Saint-Claude Cathedral

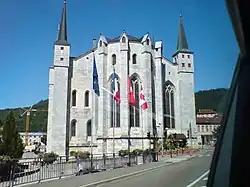
Saint-Claude Cathedral

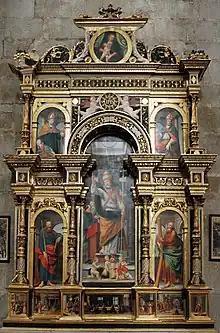
The so-called "Holbein Altar" ("Autel d'Olbein") inside the cathedral

Saint-Claude Cathedral is a Roman Catholic cathedral dedicated to Saint Peter, Saint Paul and Saint Andrew, and a national monument of France, located in the town of Saint-Claude.